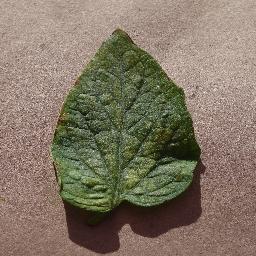
Label: Tomato___Spider_mites Two-spotted_spider_mite